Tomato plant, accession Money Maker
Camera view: tilt-top (135 deg); turntable rotation: 270 degrees
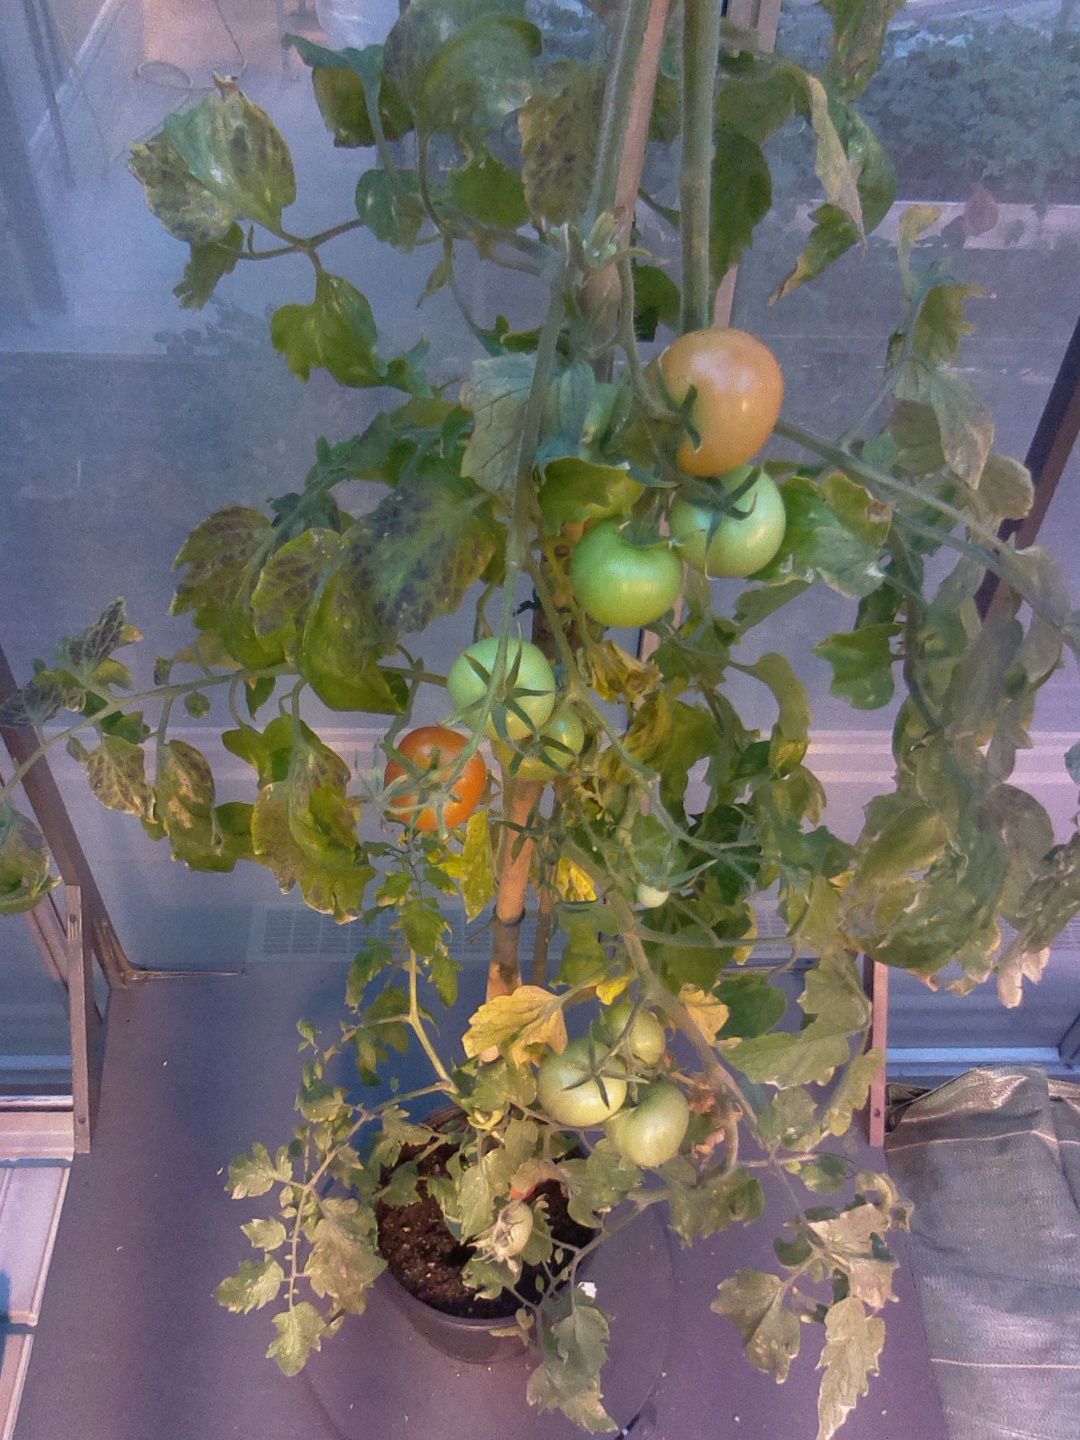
BBCH growth stage 81: 10%-20% of fruits show typical fully ripe color